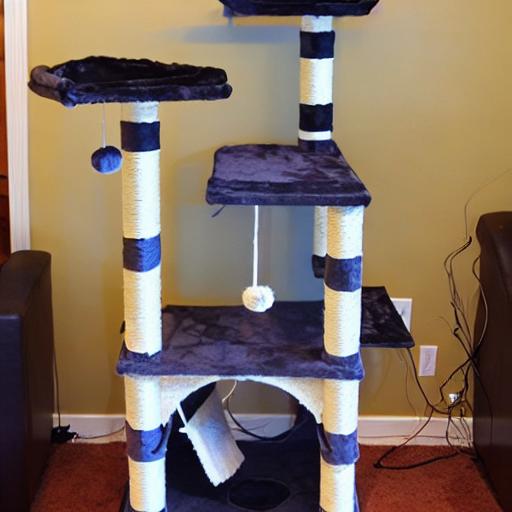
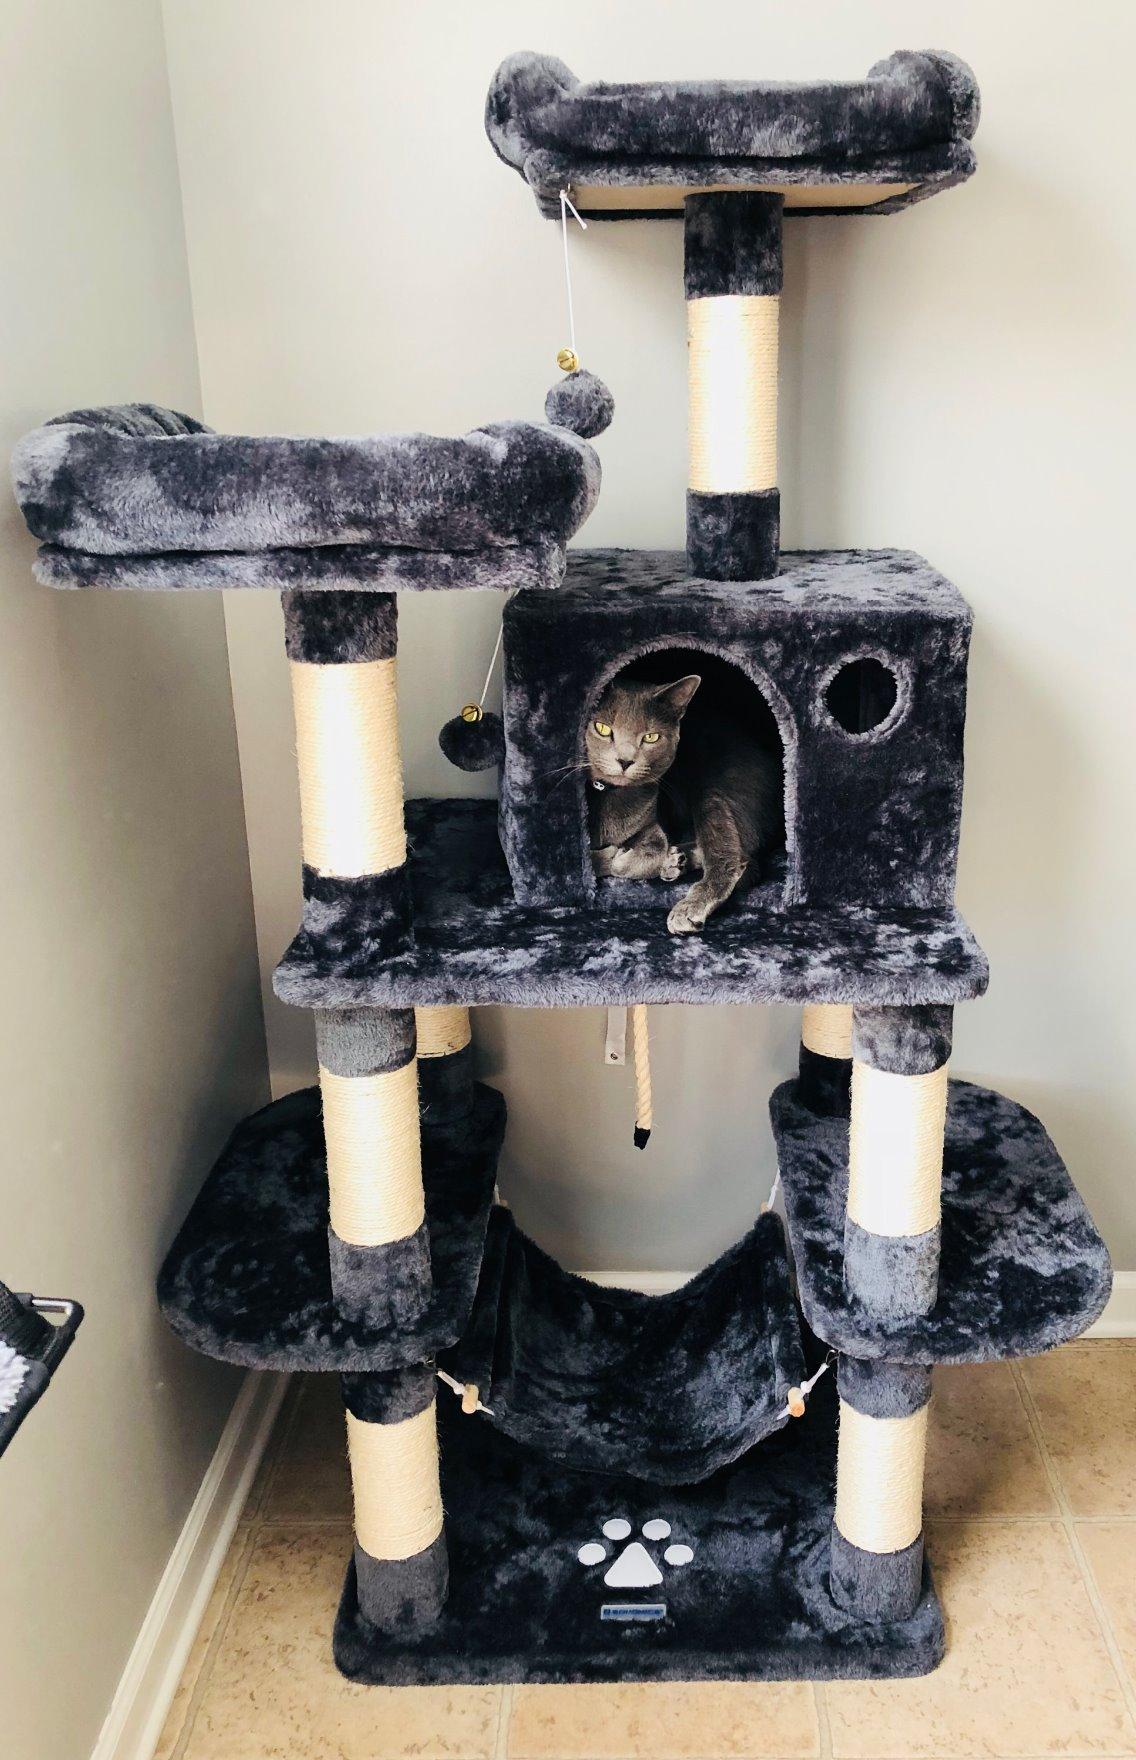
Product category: items_cat tree
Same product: no